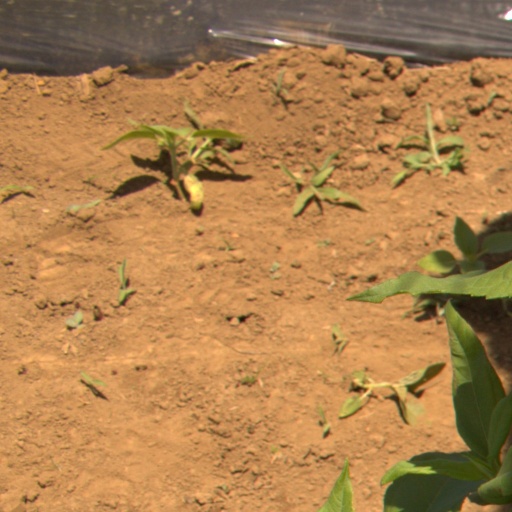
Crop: Jerusalem artichoke